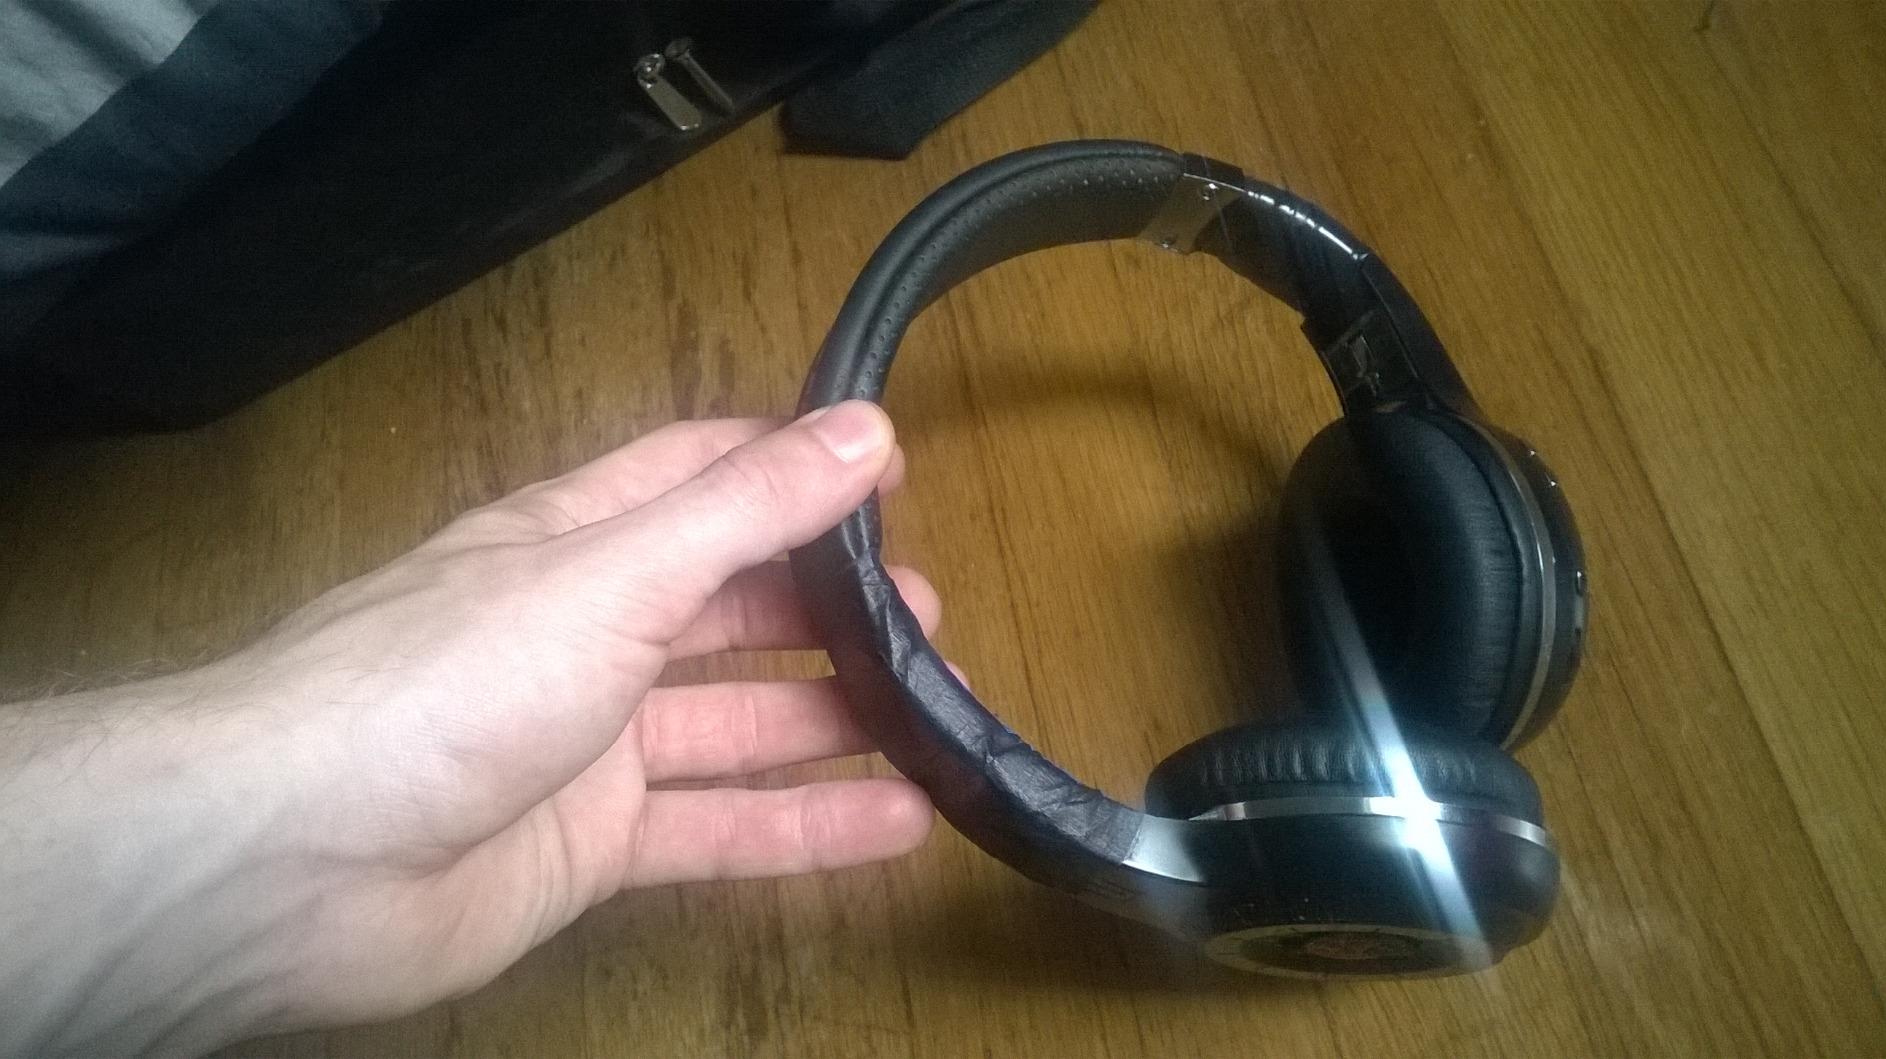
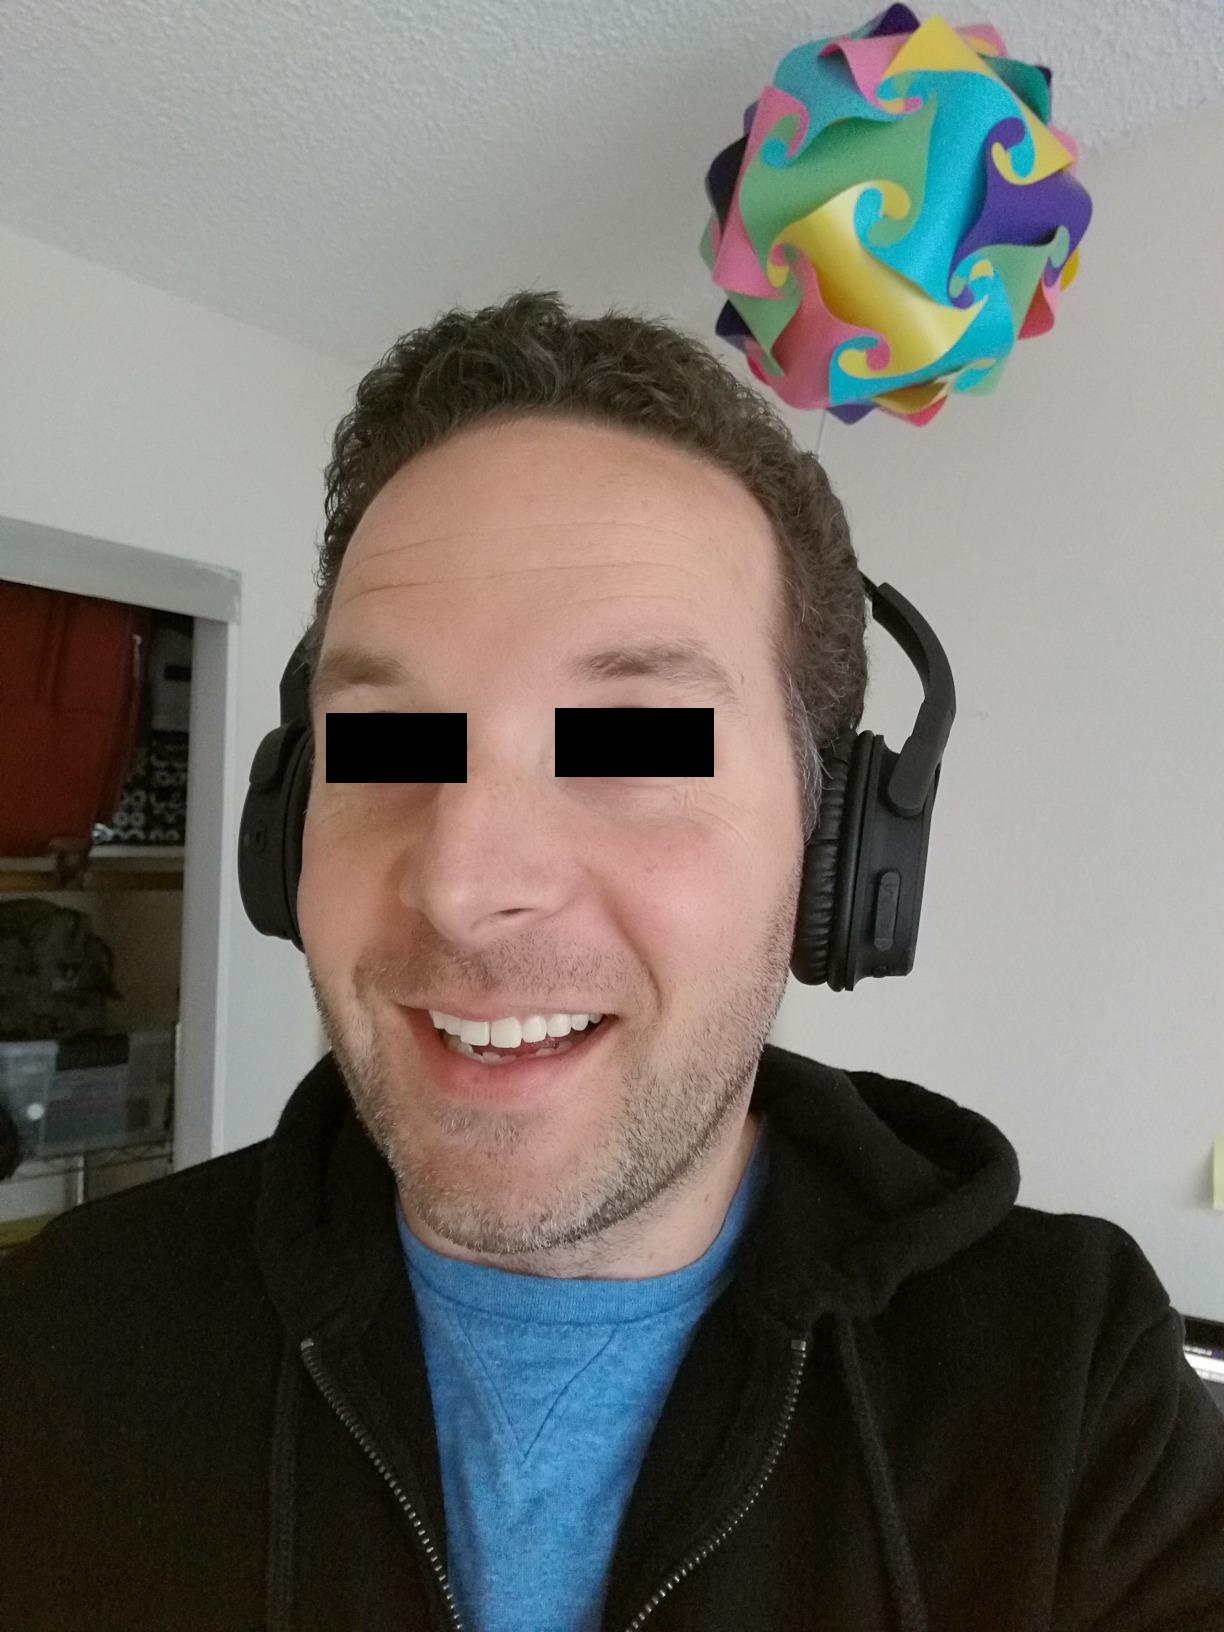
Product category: headphones
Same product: no